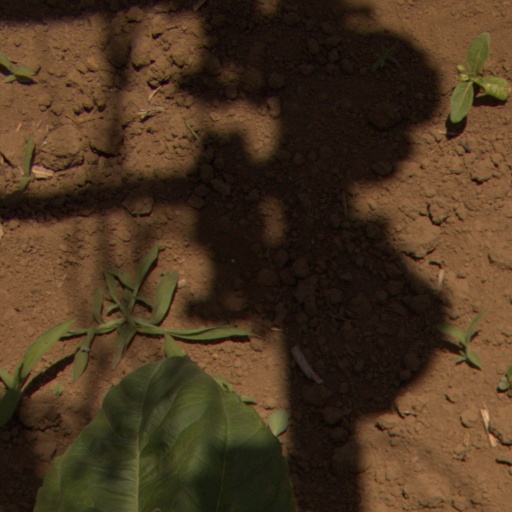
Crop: Jerusalem artichoke